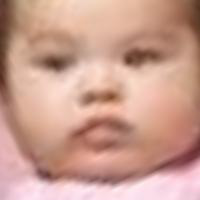
Age group: age 01-10